Pierre Petit (engineer)

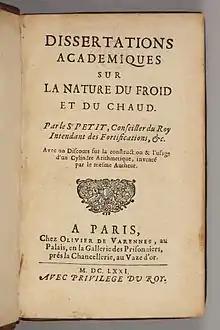
"Dissertations académiques sur la nature", 1671

Petit was born in Montluçon, Bourbonnais, France . He succeeded his father in his municipal office ("Contrôleur de l'élection"), but went to Paris in 1633 to dedicate himself to the sciences. He was a member of the circle around Marin Mersenne, and knew Etienne Pascal, Blaise Pascal, and René Descartes. Later he was a member of the academy of Montmor. On 4 April 1667 he became a fellow of The Royal Society.